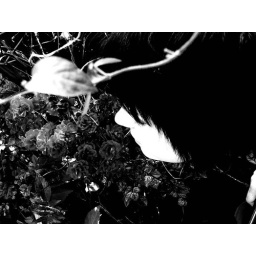
red and black in black and white